The Death Note

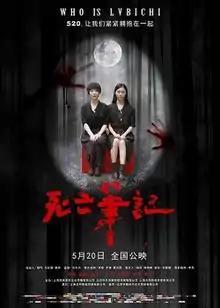
Poster

The Death Note is a 2016 Chinese horror suspense thriller film directed by Jiang Jun and starring Cao Feiran, Li Zheng and Li Ben. It was released in China by Shanghai Zhaoyang Entertainment and Beijing Huanying Shidai Media on 20 May 2016.